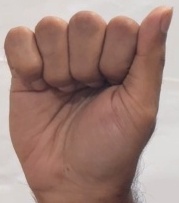
ASL sign: A